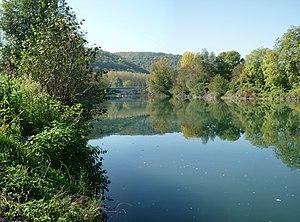
Arrivée de kayak sur la Garonne à Miramont-de-Comminges. 31800
Miramont-de-Comminges est une commune française située dans le département de la Haute-Garonne en région Occitanie. Ses habitants sont appelés les Miramontais.